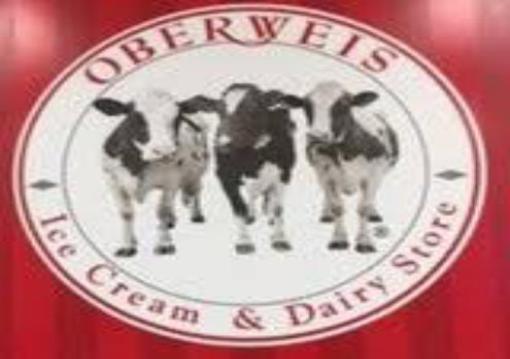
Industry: Food